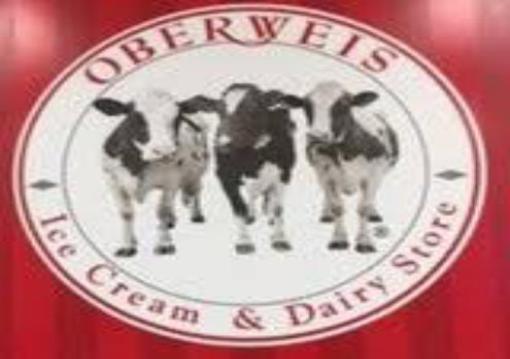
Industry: Food